Nowhere in Africa

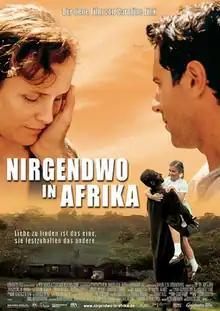
Theatrical release poster

Nowhere in Africa is a 2001 German drama film that was written and directed by Caroline Link. The screenplay is based on the 1995 autobiographical novel of the same name by Stefanie Zweig. It tells the story of the life in Kenya of a German-Jewish family that emigrated there in 1938 to escape persecution in Nazi Germany. The film won the Academy Award for Best Foreign Language Film as well as the 2001 German Film Award "(Deutscher Filmpreis)" in five categories, including Best Fiction Film.